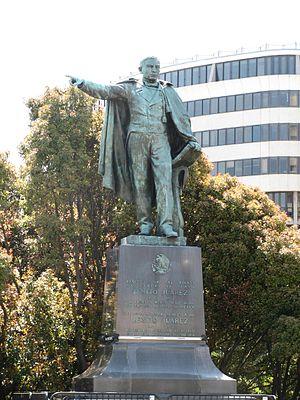
La ville de Washington compte de nombreuses sculptures en plein air. La Smithsonian Institution en compte près de 900 dans son inventaire. En plus des plus célèbres monuments et mémoriaux de la capitale, de nombreuses personnalités reconnues comme des héros nationaux ont été honorées, à titre posthume, une statue les représentant dans un parc ou une place publique. Certains de ces personnages de l'histoire américaine sont représentés plusieurs fois dans la capitale. Abraham Lincoln, par exemple, est représenté par au moins trois sculptures, dont celles au Lincoln Memorial, au Lincoln Park, et à l'ancienne Cour supérieure du district de Columbia. Plusieurs personnalités internationales, telles Mohandas Karamchand Gandhi, ont également été immortalisées par des statues. D'autres figures humaines ne font référence à aucun personnage historique telle par exemple la statue de la Liberté qui ne doit pas être confondue avec la statue de la Liberté à New York, statue allégorique de 19 ½ pieds de haut qui repose au sommet du dôme du Capitole.